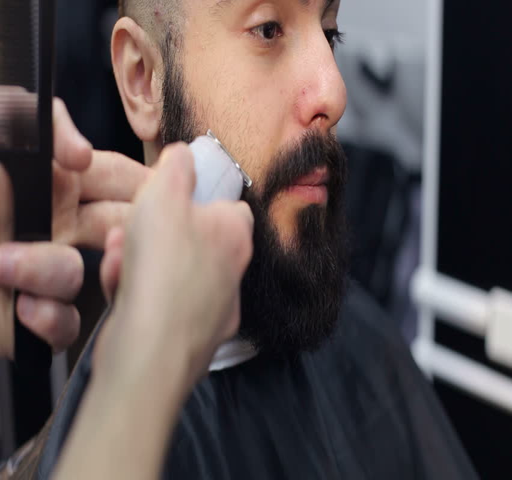
profession shaves the face of a bearded brutal man , close - up